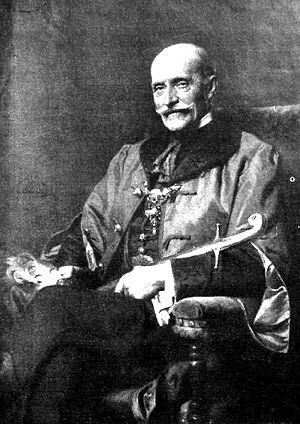
La famille Dessewffy de Csernek et Tarkeő est ancienne famille de la noblesse hongroise.